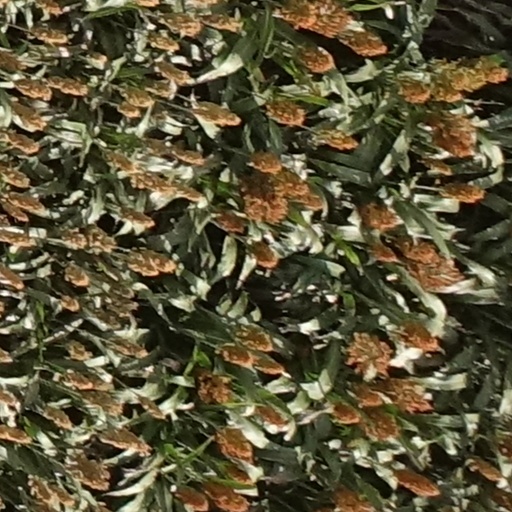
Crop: sorghum